Moroccan Jews

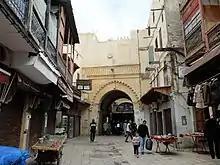
Balconies in the Mellah of Fes, an old Jewish neighborhood, distinguish the homes from homes of Muslims at the time.

After the establishment of the State of Israel in 1948, and due to domestic strife in the 1950s, the next several decades saw waves of Jewish emigration to Israel, France and Canada. Shay Hazkani found that of the 20,000 who performed aliyah in 1948-1949, 1,000 served in the IDF, of which 70% wished to return home. Only 6% managed to do so, given various bureaucratic obstacles like the Israeli confiscation of their passports and Moroccan resistance to their repatriation. Moroccan Jews emigrated for a variety of reasons. Some have emigrated for religious reasons, some faced persecution, and others left for better economic prospects than they faced in post-colonial Morocco. With every Arab-Israeli war, tensions between Arabs and Jews would rise, sparking more Jewish emigration. By the time of the Yom Kippur War in 1973, the majority of Morocco's Jewish population had emigrated.